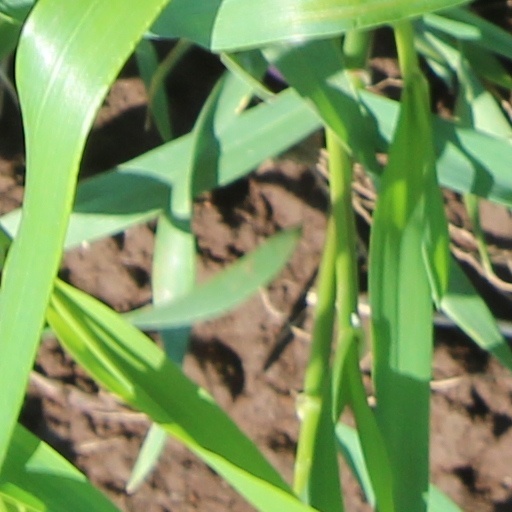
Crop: wheat